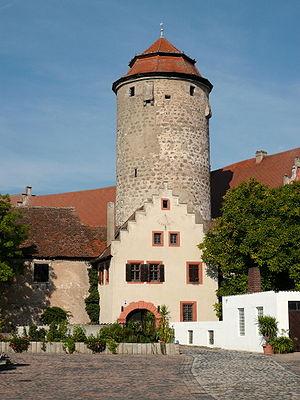
Lisberg est une commune du Land de Bavière, située dans l'arrondissement de Bamberg, dans le district de Haute-Franconie.